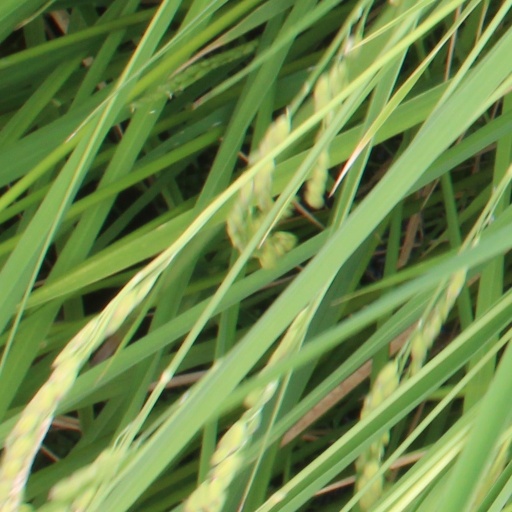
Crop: rice